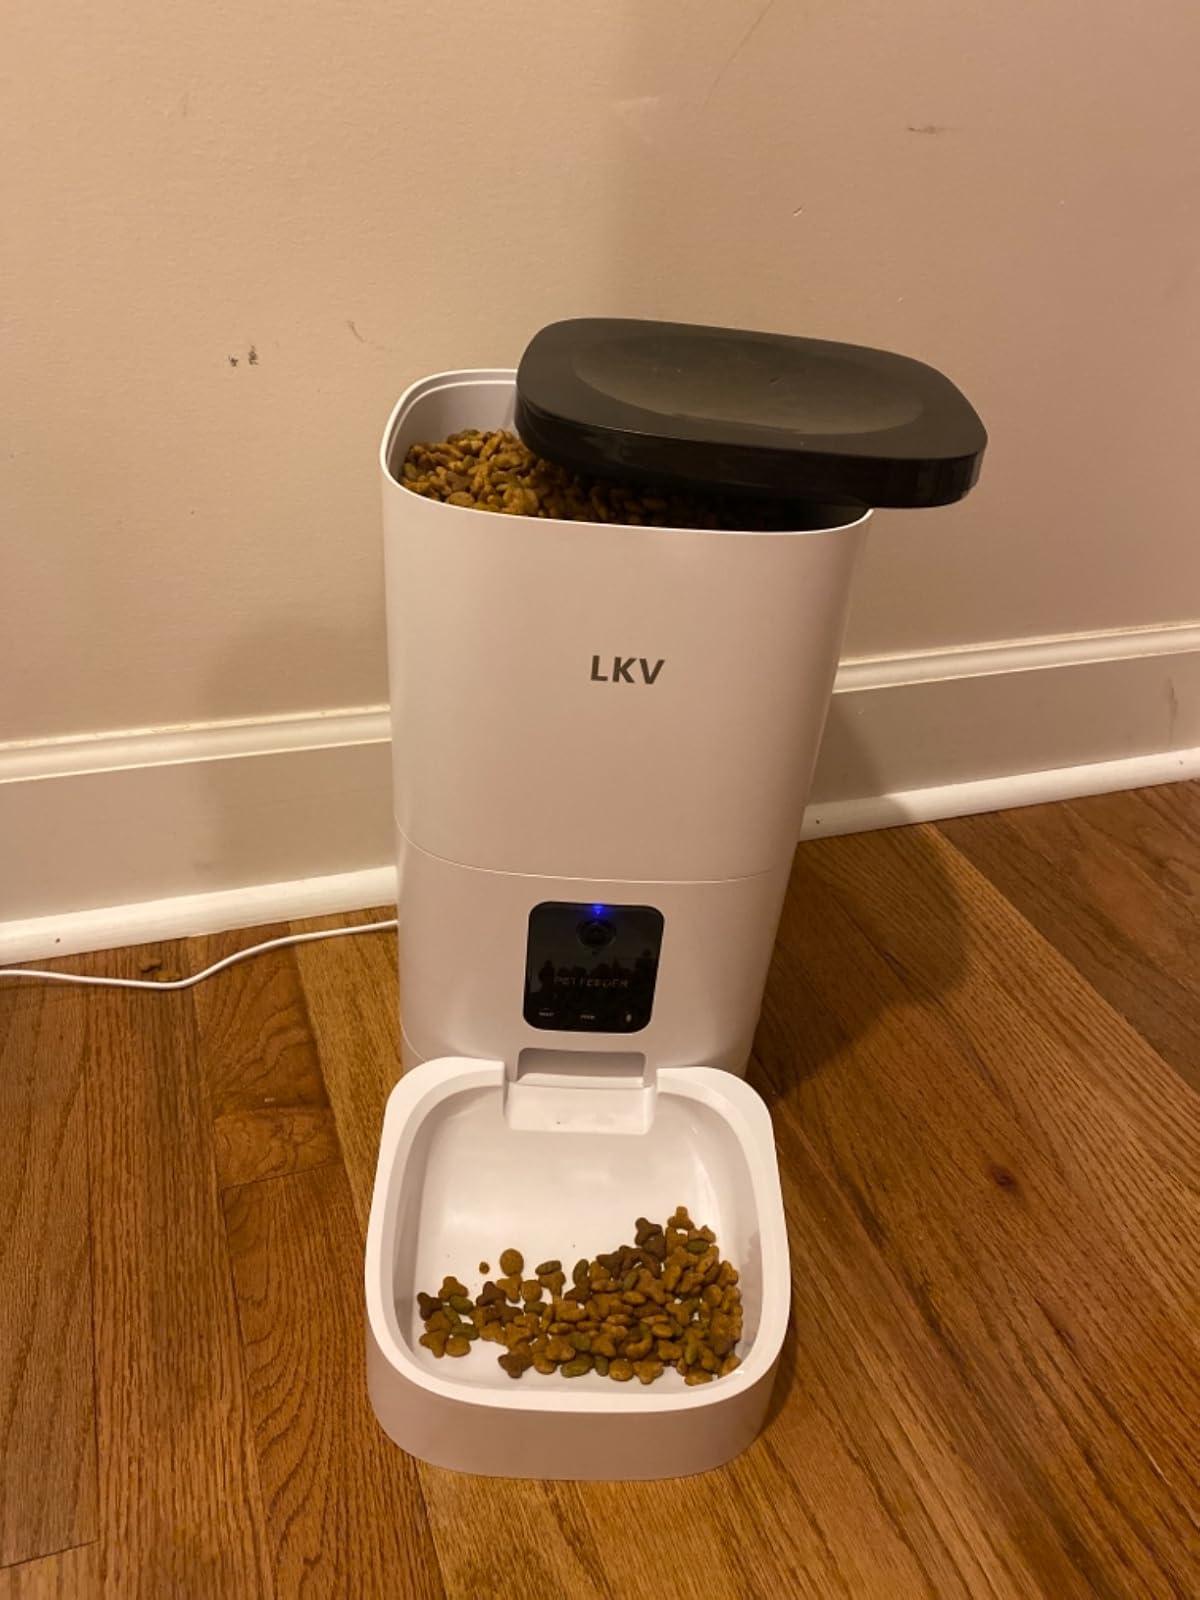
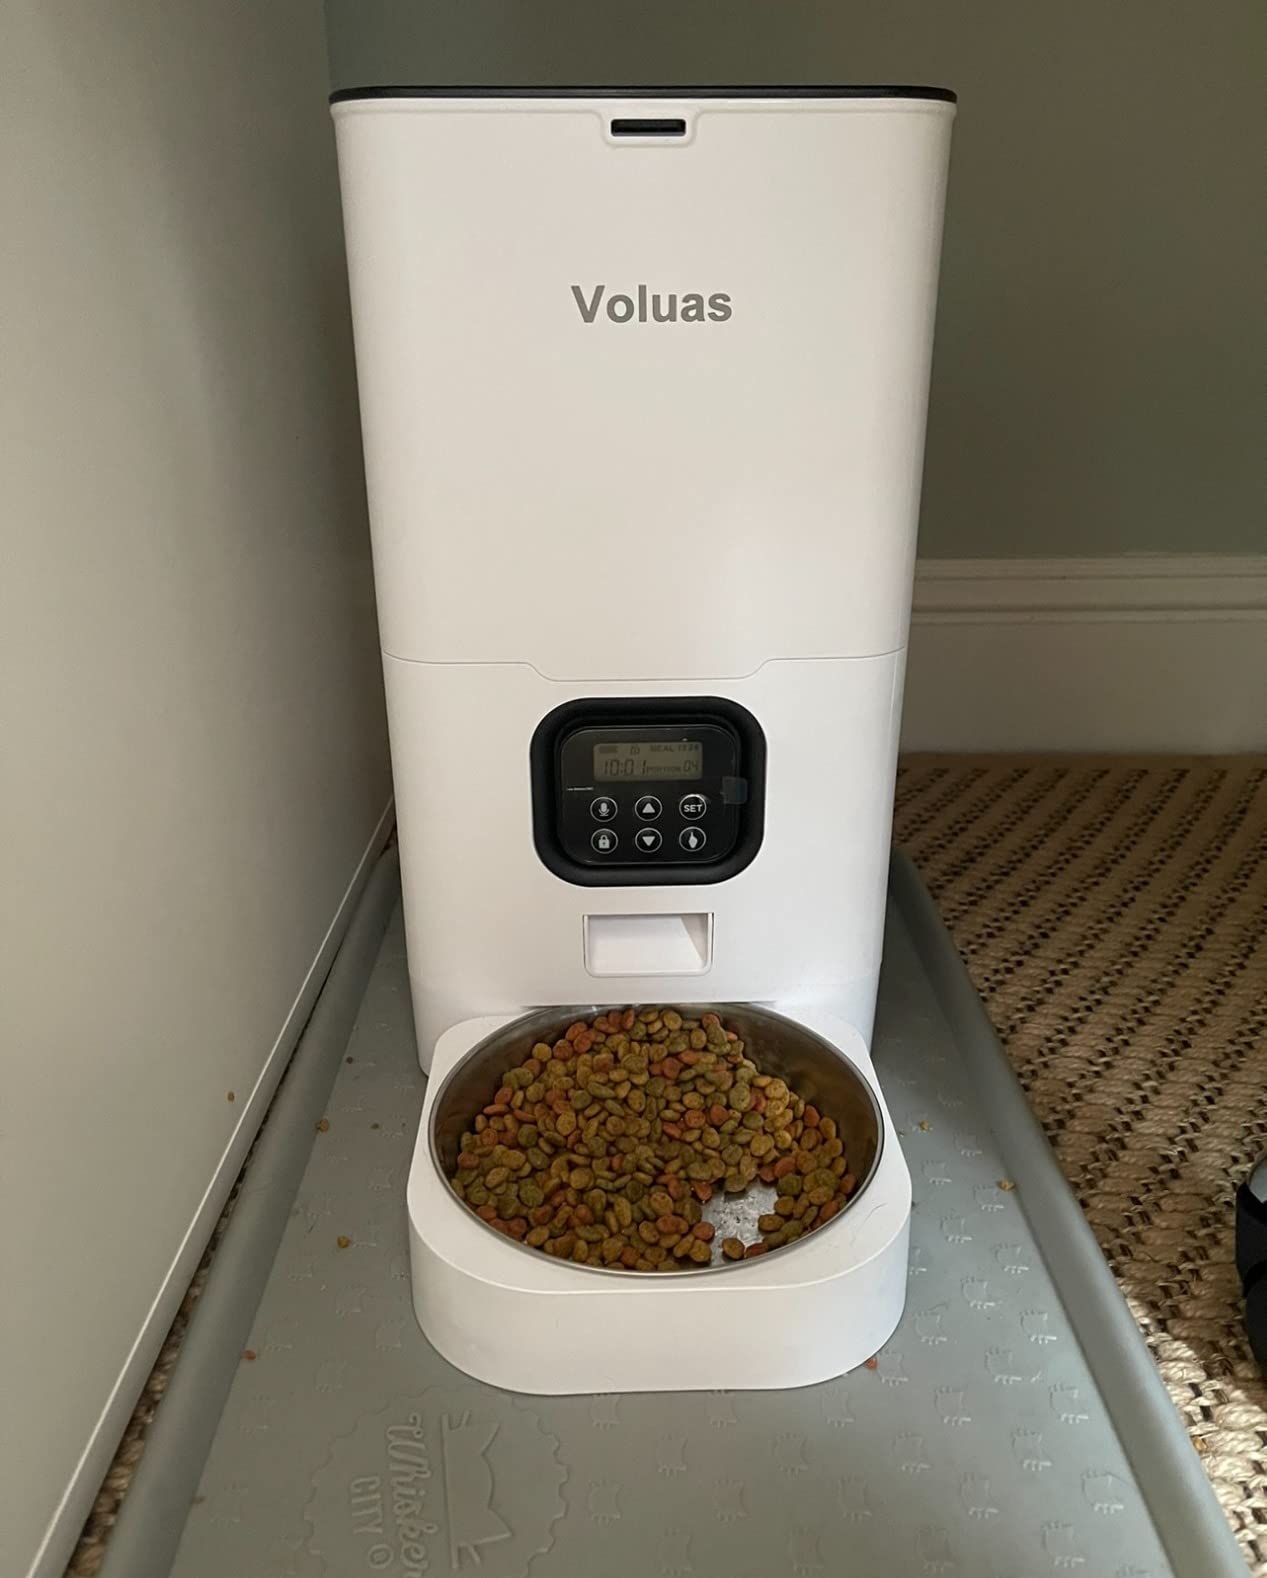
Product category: items_feeder
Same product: no